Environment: real
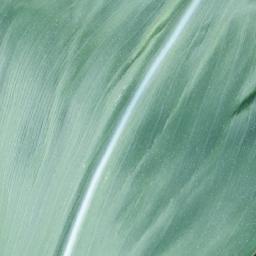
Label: healthy